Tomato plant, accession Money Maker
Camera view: vertical (180 deg); turntable rotation: 330 degrees
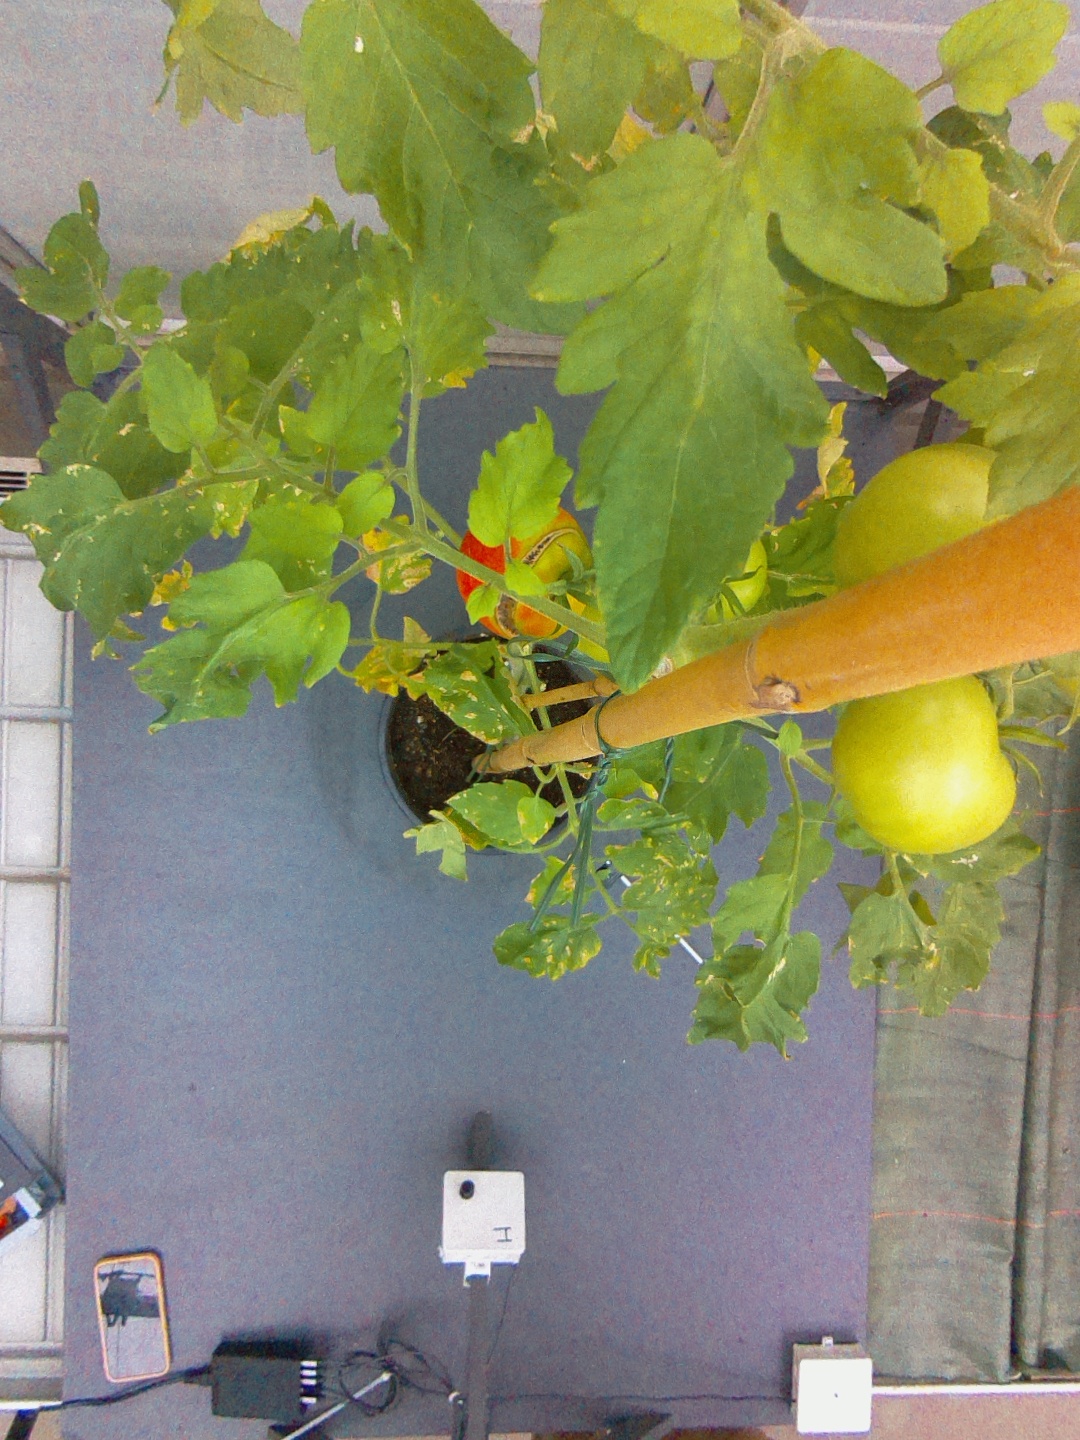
BBCH growth stage 72: 20%-30% of final fruit size